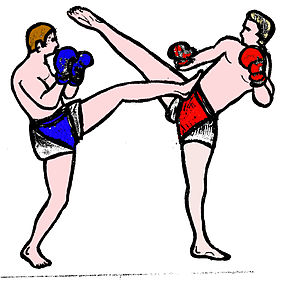
Frontspark
Et modangreb med et frontspark i burmesiske boksning
Frontspark er et særligt spark, der anvendes i koreansk kampsport – herunder taekwondo.